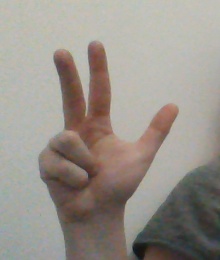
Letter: al